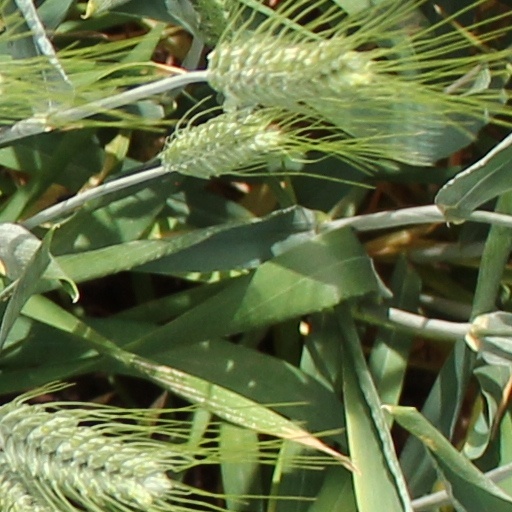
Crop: wheat